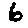
Label: 6